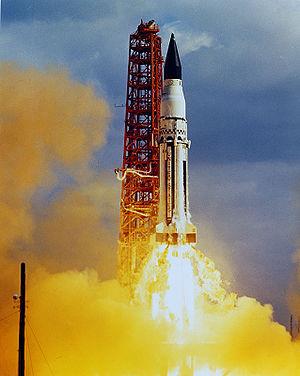
SA-5, pour « Saturn Apollo-5 », fut le cinquième vol du lanceur américain Saturn I et le premier vol de sa deuxième version, aussi désignée « Block II ». Lancé le 29 janvier 1964 de Cap Canaveral, en Floride, ce vol faisait partie du programme Apollo. Le président John Kennedy identifia ce lancement comme étant celui qui placerait la capacité d'emport américaine au-dessus de celle des Soviétiques, après avoir passé plus de six ans en retrait, depuis le lancement de Spoutnik.